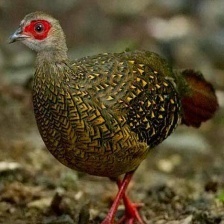
Species: SWINHOES PHEASANT
Scientific name: LOPHURA SWINHOII